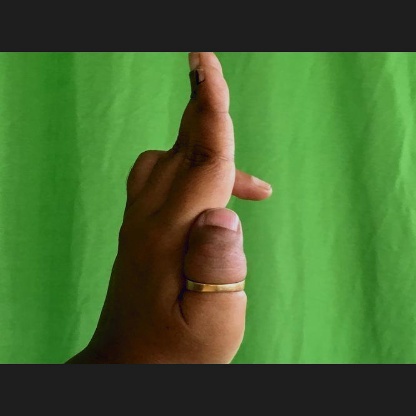
Mudra: Ardhapathaka